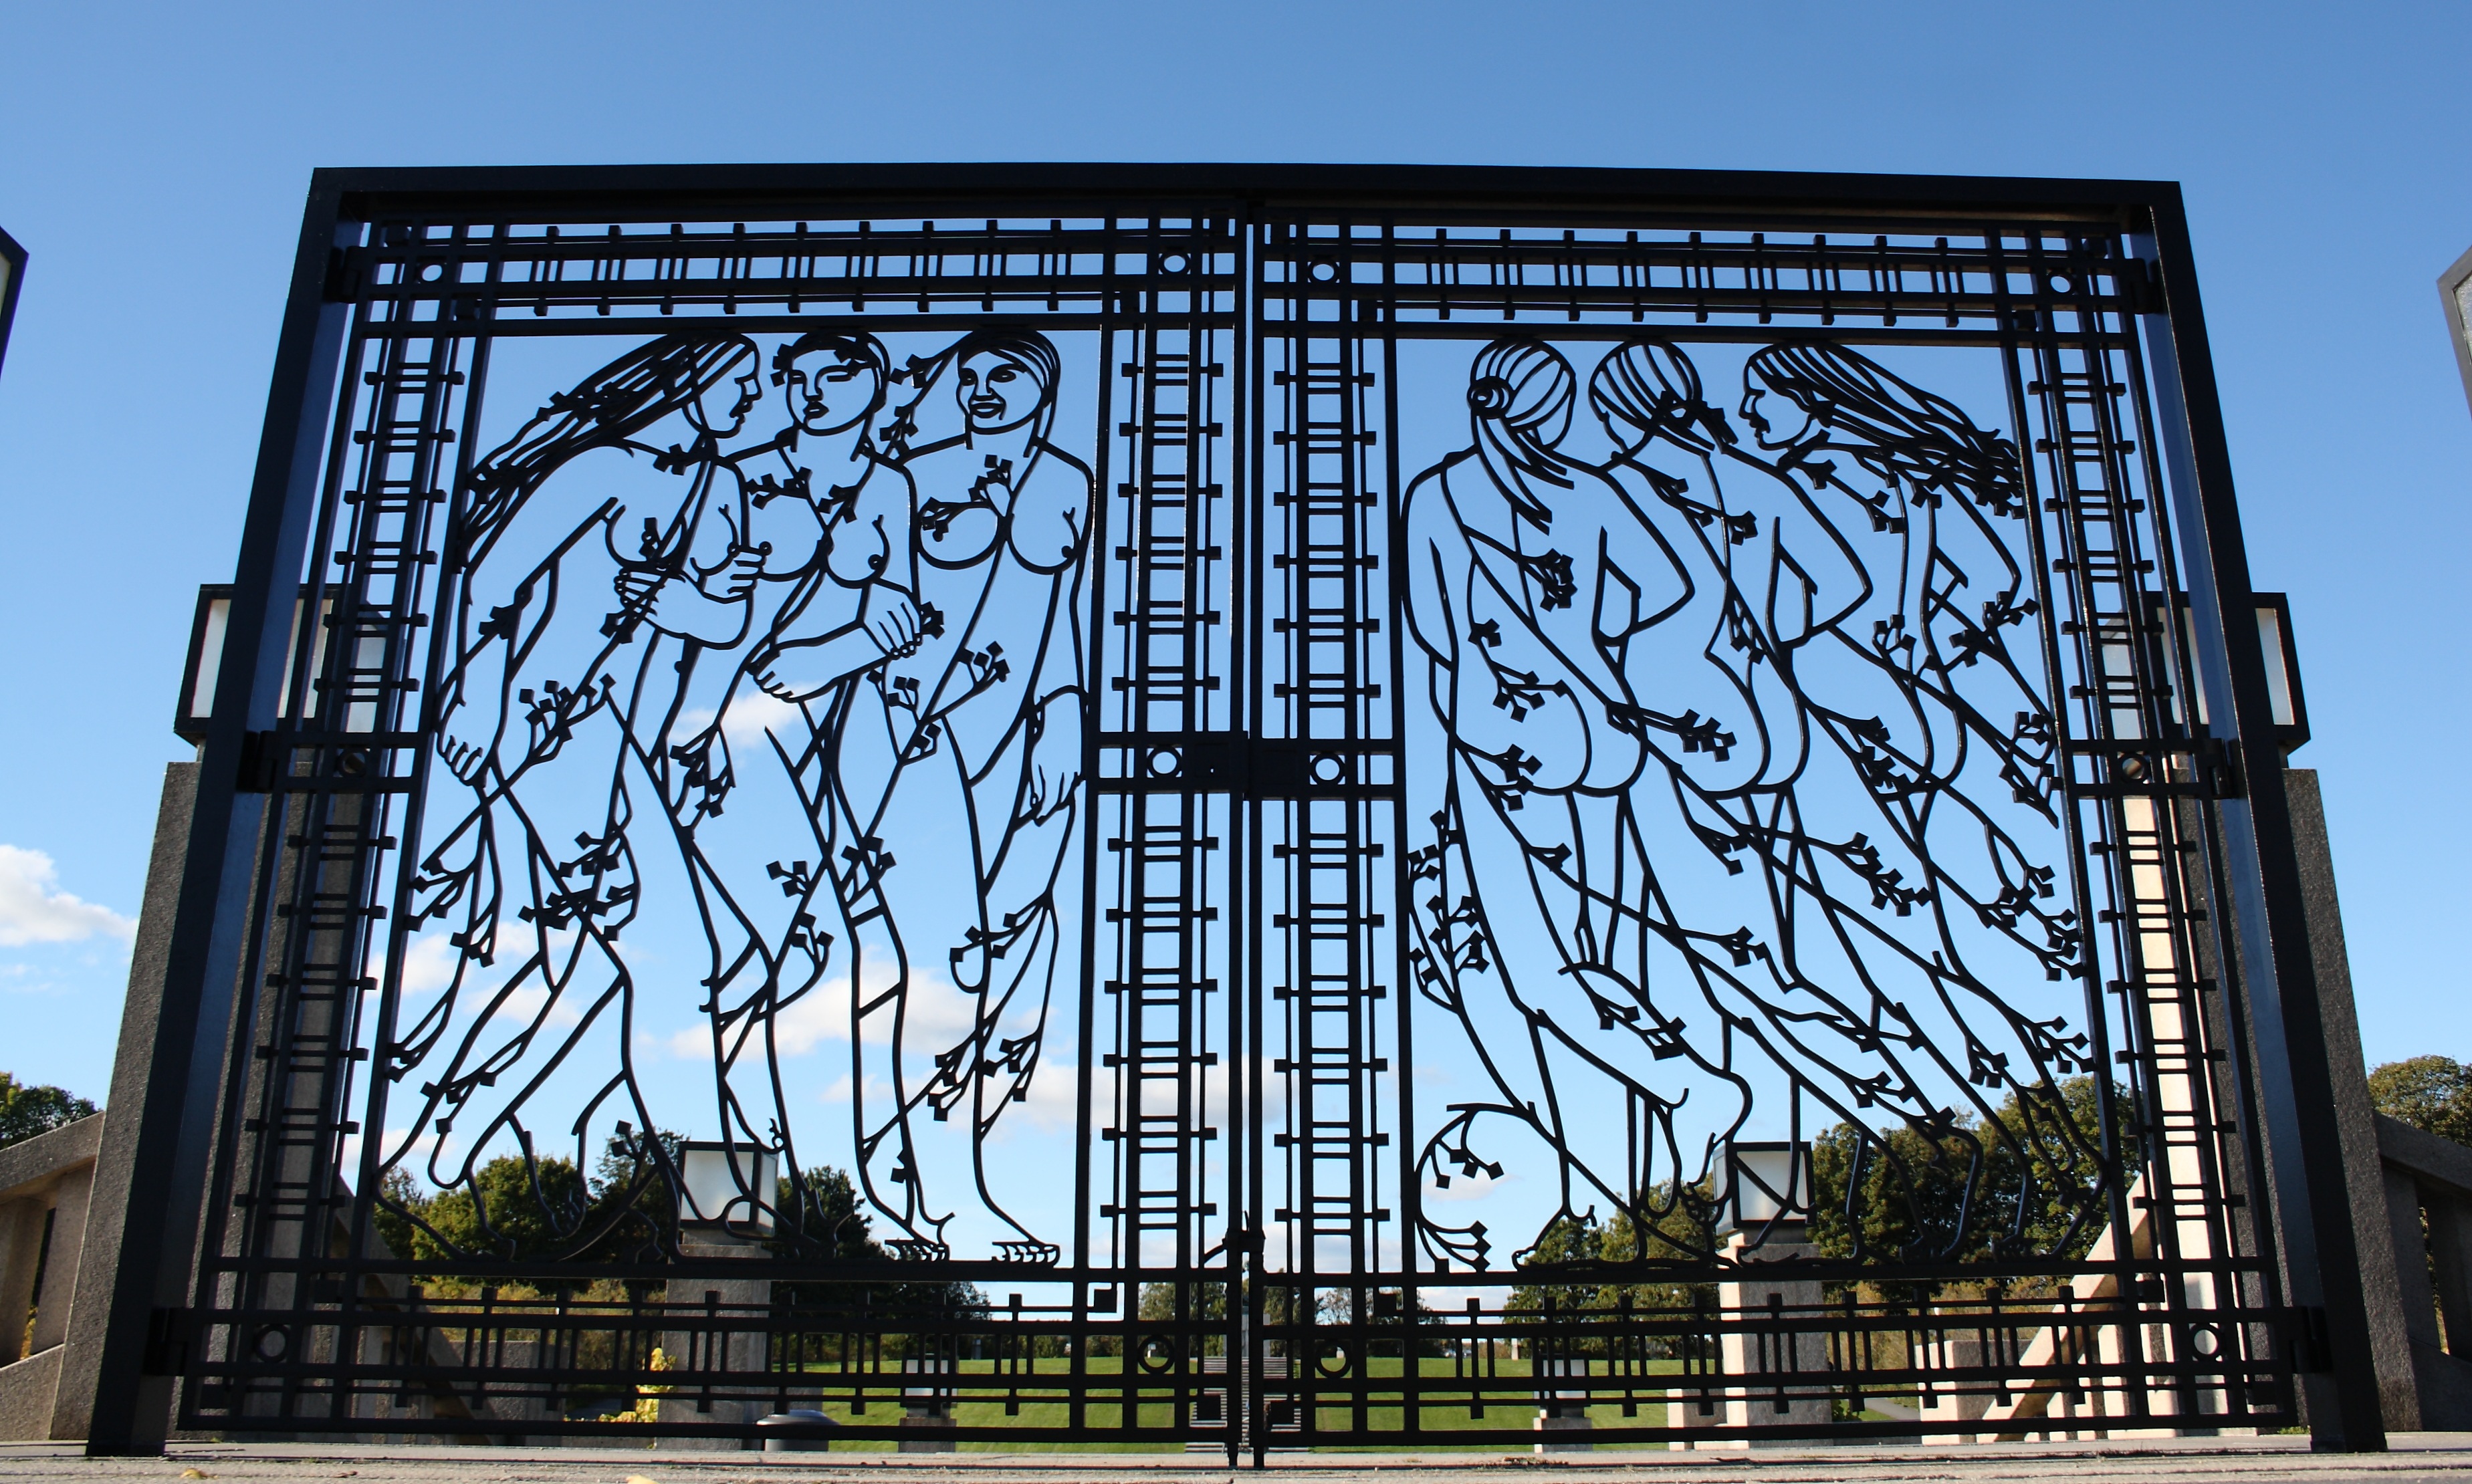
architecture, structure, window, glass, arch, park, landmark, facade, sculpture, art, symmetry, norway, oslo, vigeland park